Shotaro Ashino

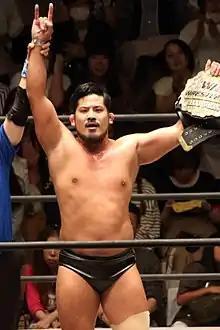
Ashino as the Wrestle-1 Champion in June 2017

is a Japanese professional wrestler who is signed to All Japan Pro Wrestling. He was trained by and best known for his time in Wrestle-1, where he was a former two time Wrestle-1 Champion.